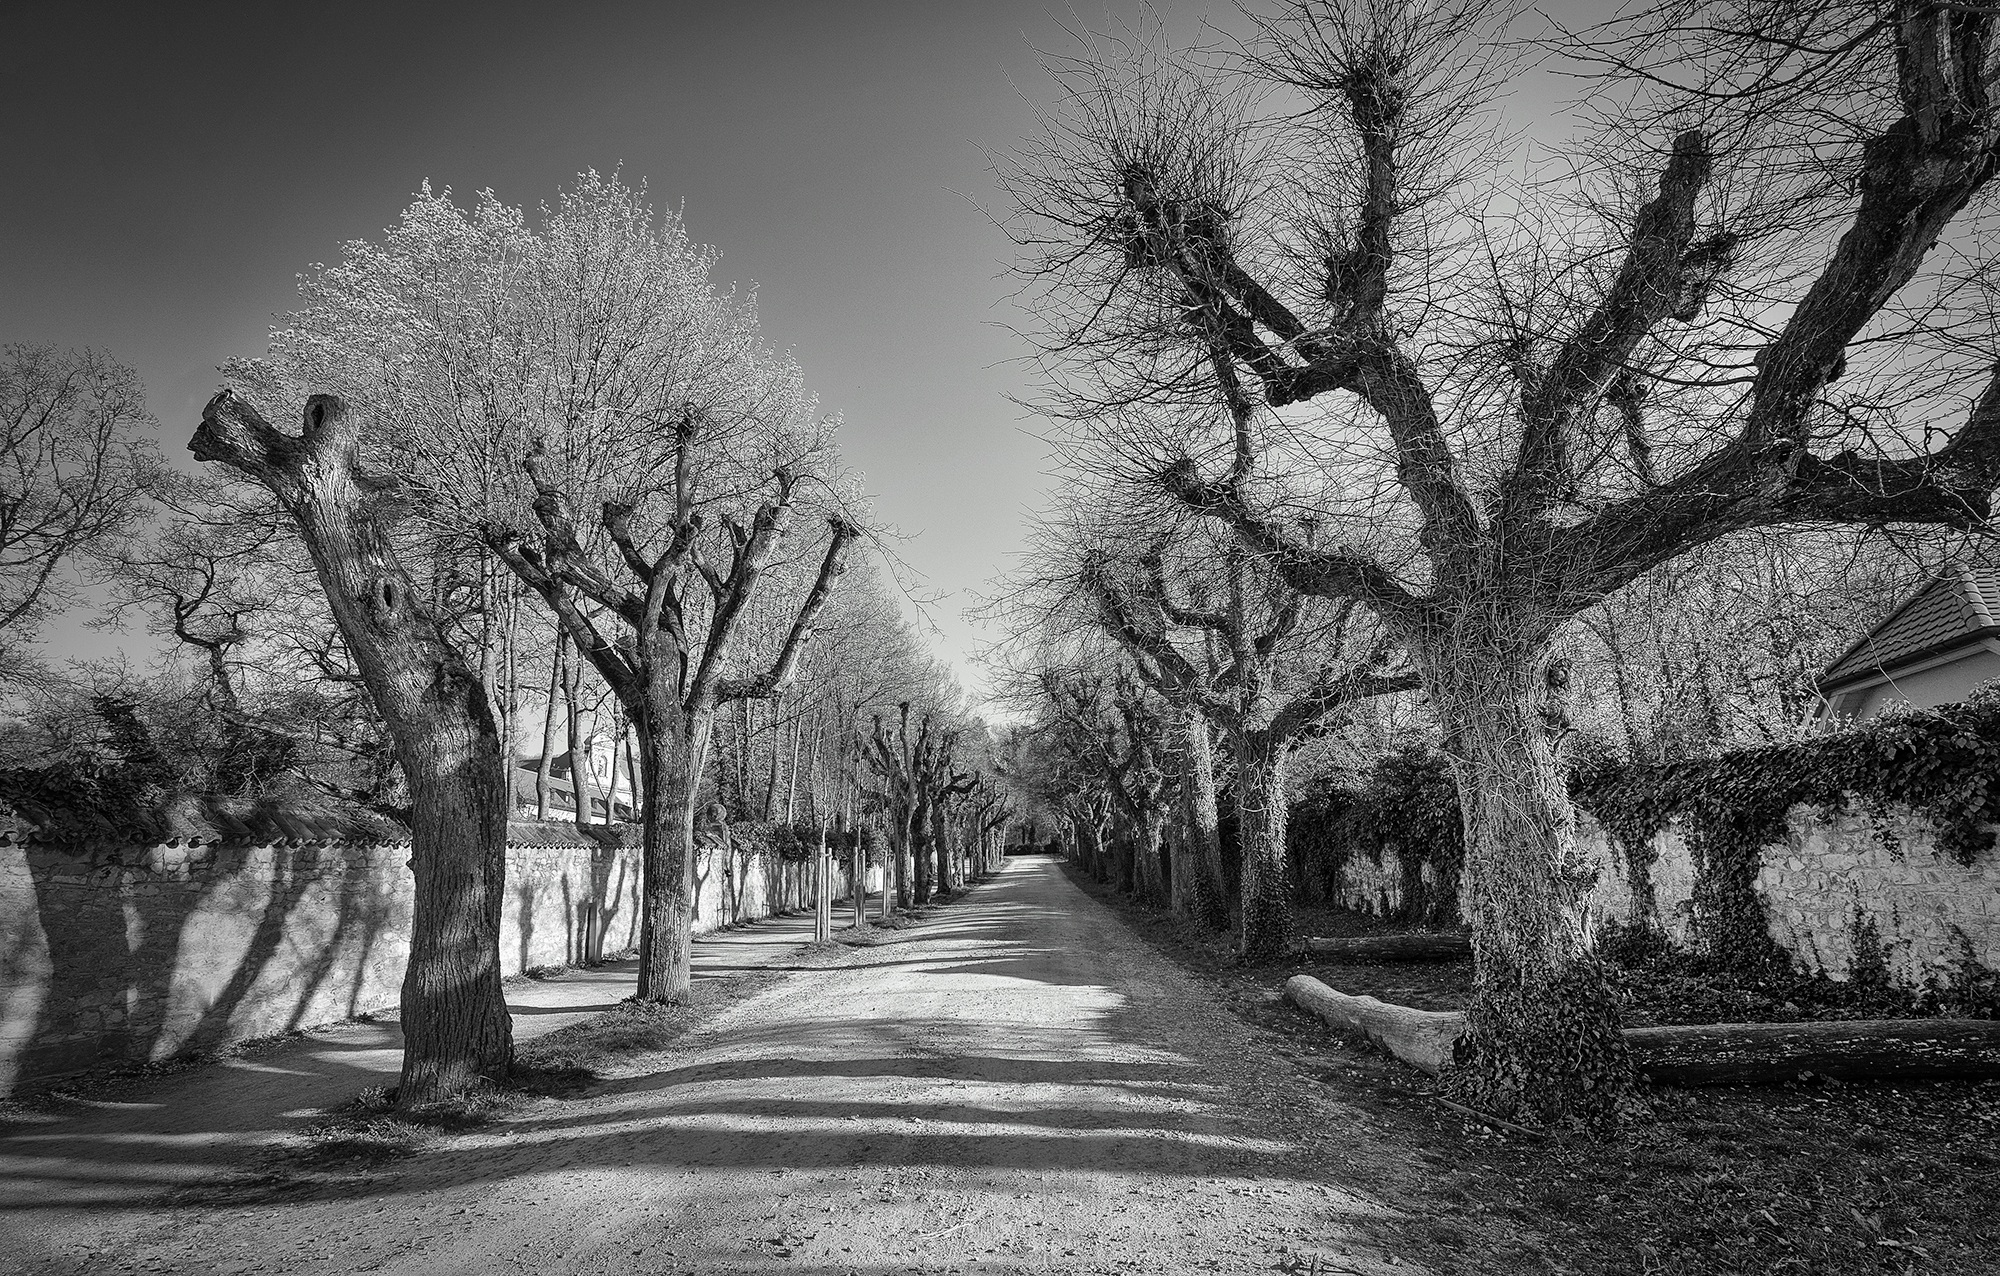
tree, nature, branch, winter, black and white, plant, road, photography, morning, autumn, monochrome, season, trees, avenue, branches, mood, rural area, black and white photo, monochrome photography, atmospheric phenomenon, woody plant